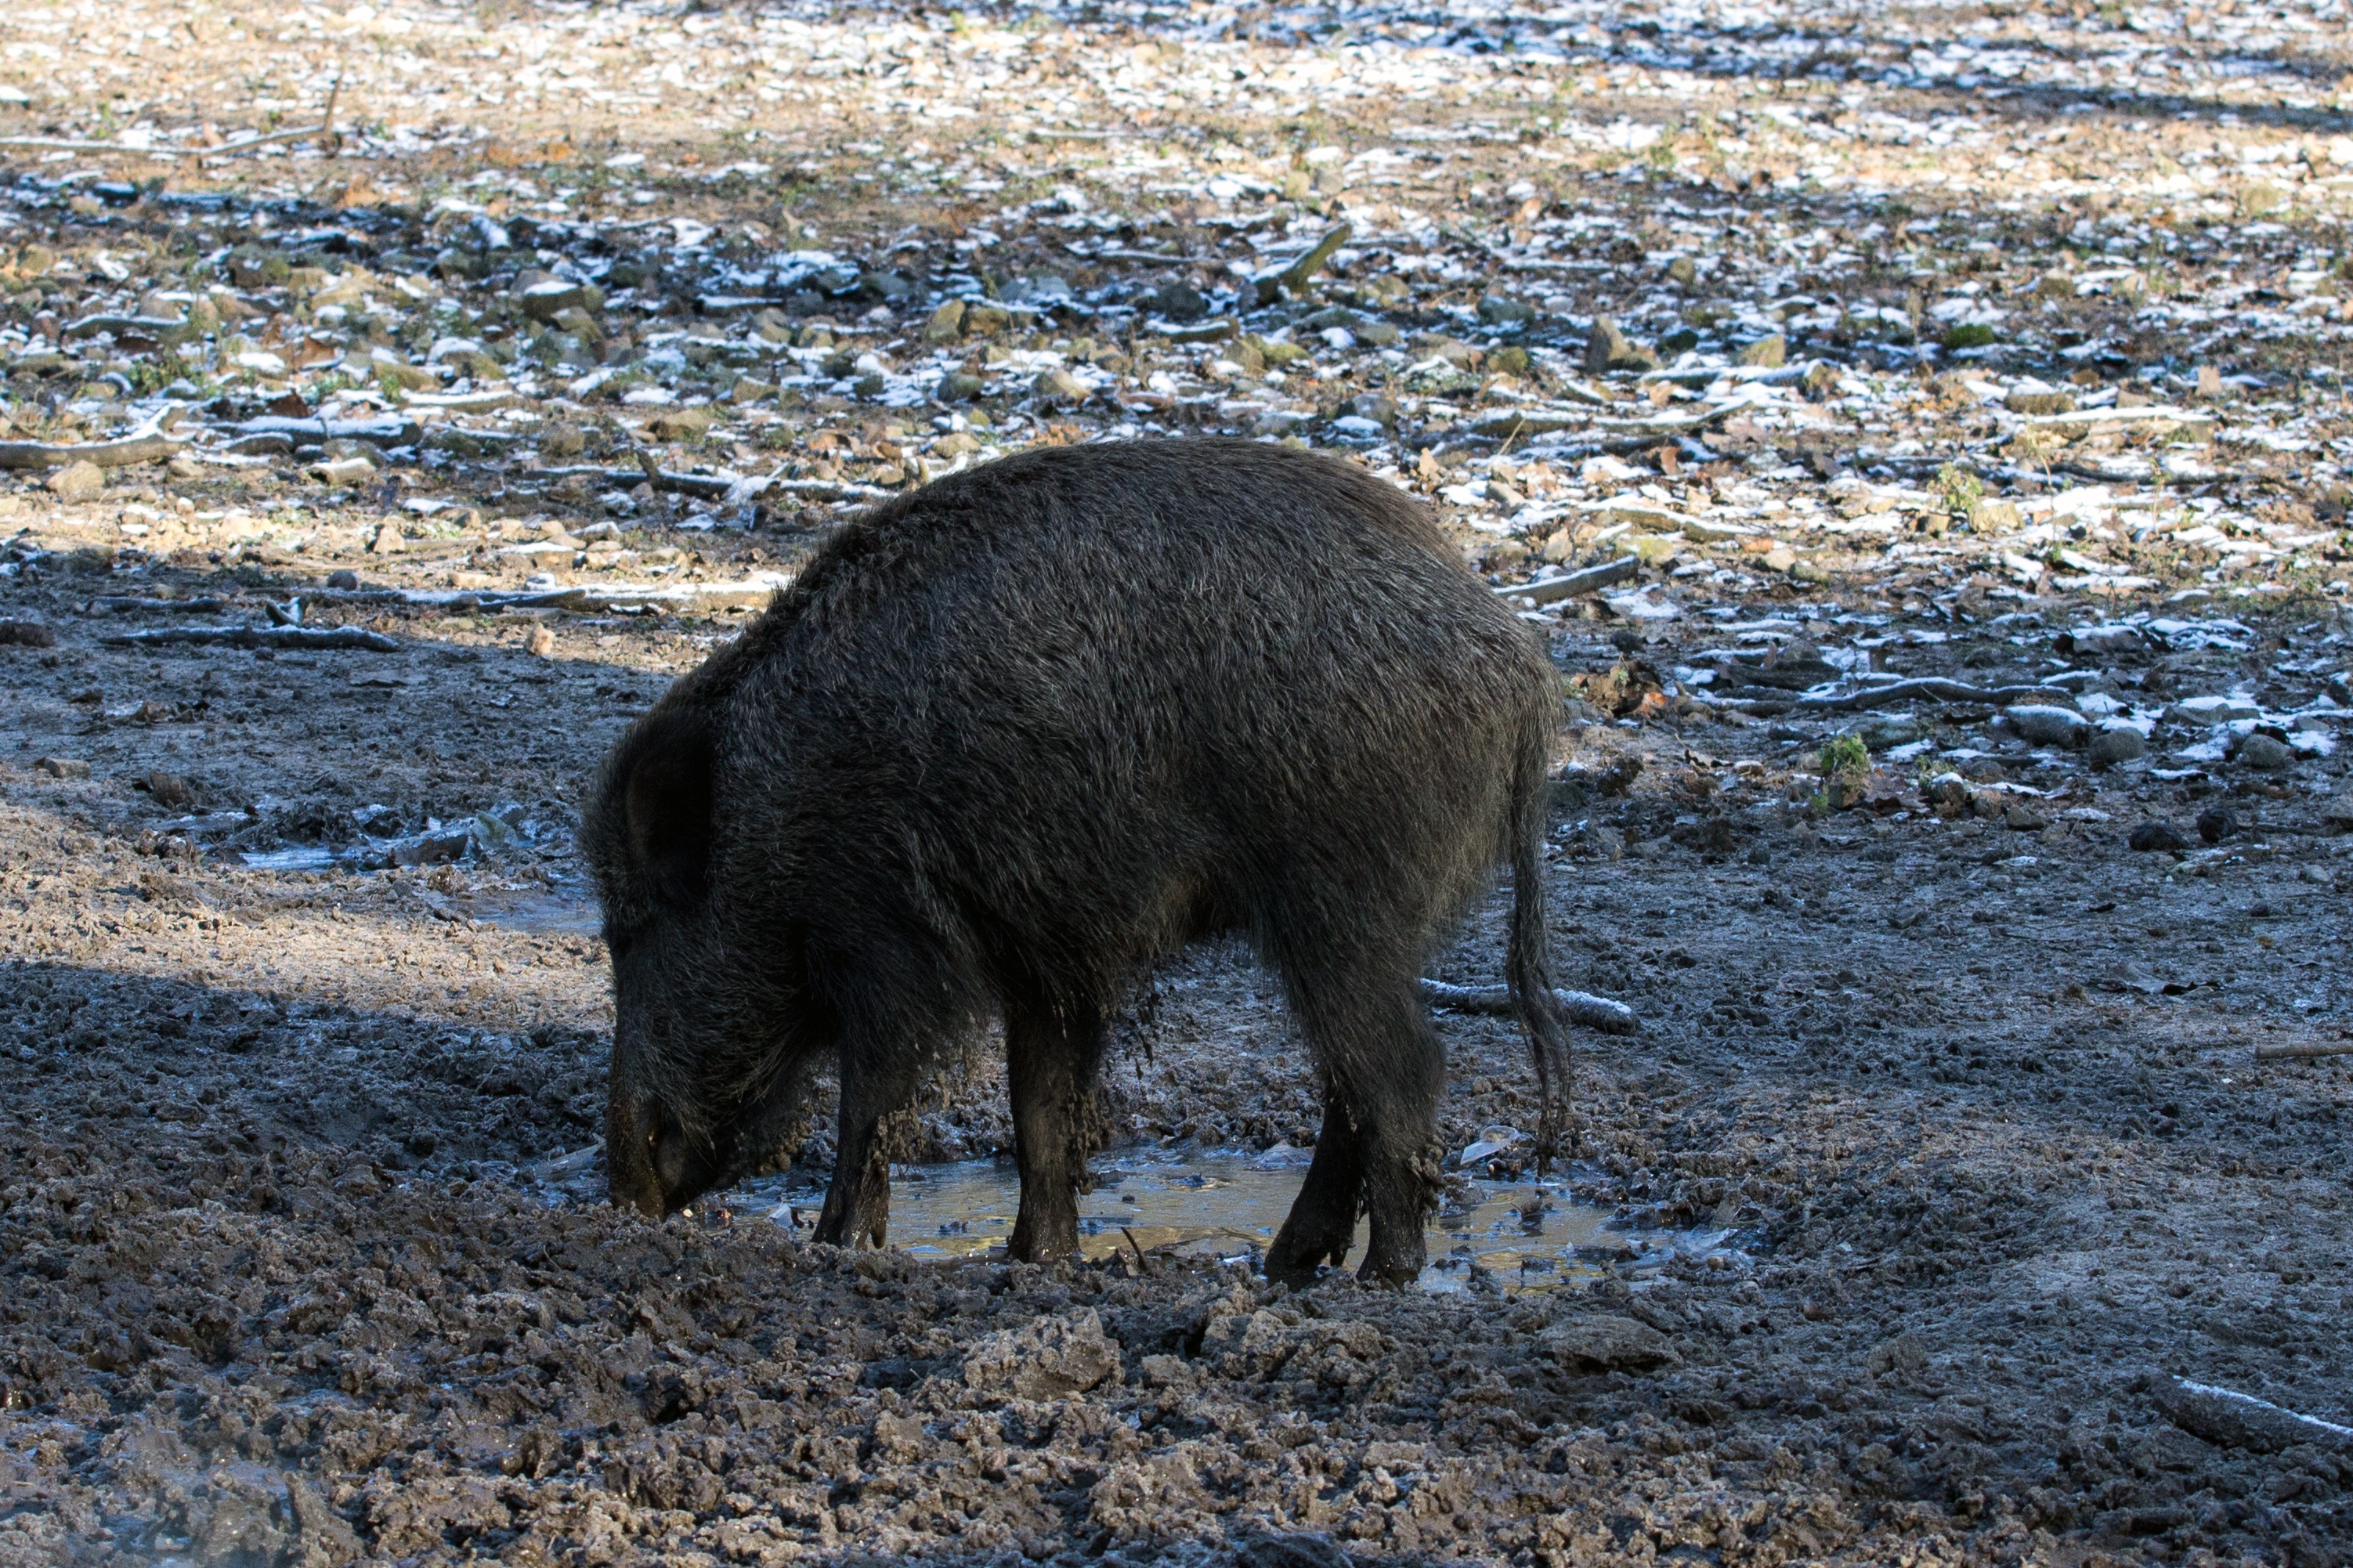
nature, forest, wildlife, wild, grazing, mammal, fauna, vertebrate, pig, wild boar, wild boars, pig like mammal, peccary